Sport in Australia

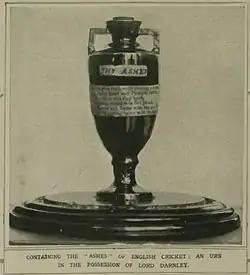
Early photo of , from the "Illustrated London News", 1921

The first Australian cricket team to go on tour internationally did so in 1868. The Australian side was an all Aboriginal one and toured England where they played 47 games, where they won 14 games, drew 19 and lost 14.Australia's adoption of sport as a national pastime was so comprehensive that Anthony Trollope remarked in his book, "Australia", published in 1870, "The English passion for the amusements which are technically called 'sports', is not a national necessity with the Americans, whereas with the Australians it is almost as much so as home."